KV64

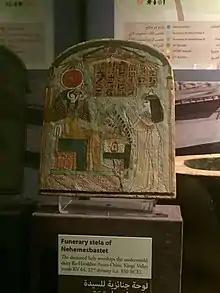
Stela depicting Nehemes-Bastet before composite funerary god from KV64 (Luxor Museum)

On 25 January 2011, during the University of Basel Kings' Valley Project's 2011 excavation season, work to install a protective iron cover over the shaft of KV40 uncovered the edges of a shaft cut into the rock north of KV40. Given the small size of the cutting, approximately , and its proximity to the neighbouring tomb, it was initially suggested to be a possible embalming cache or an unfinished shaft. The feature was given the initial designation of 'KV40b.' Due to its discovery coinciding with the beginning of the 2011 Egyptian revolution, it was fitted with a metal cover to await clearance the following season. Excavation resumed in early January 2012 and it soon became apparent that the feature was a tomb; the find was officially announced on 15 January 2012 and given the designation KV64.